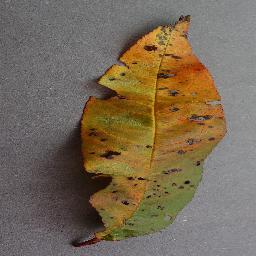
Label: Peach___Bacterial_spot